Sky position (RA, Dec in degrees): 222.601, 1.004
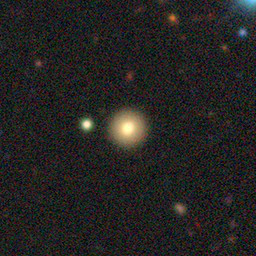
Galaxy morphology: Round Smooth Galaxies